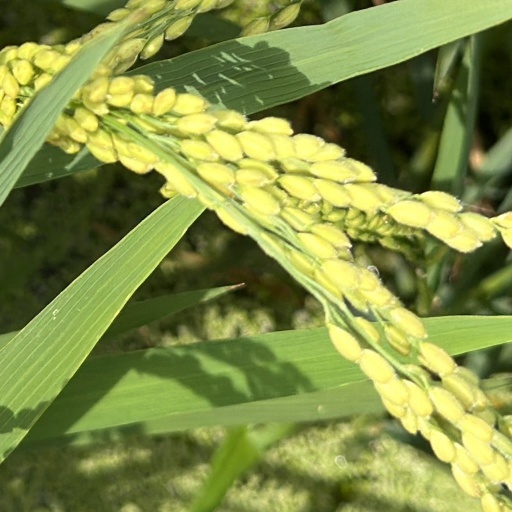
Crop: rice